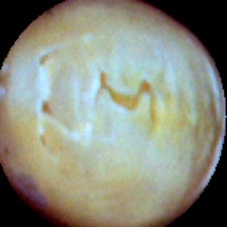
Label: Skin-damaged